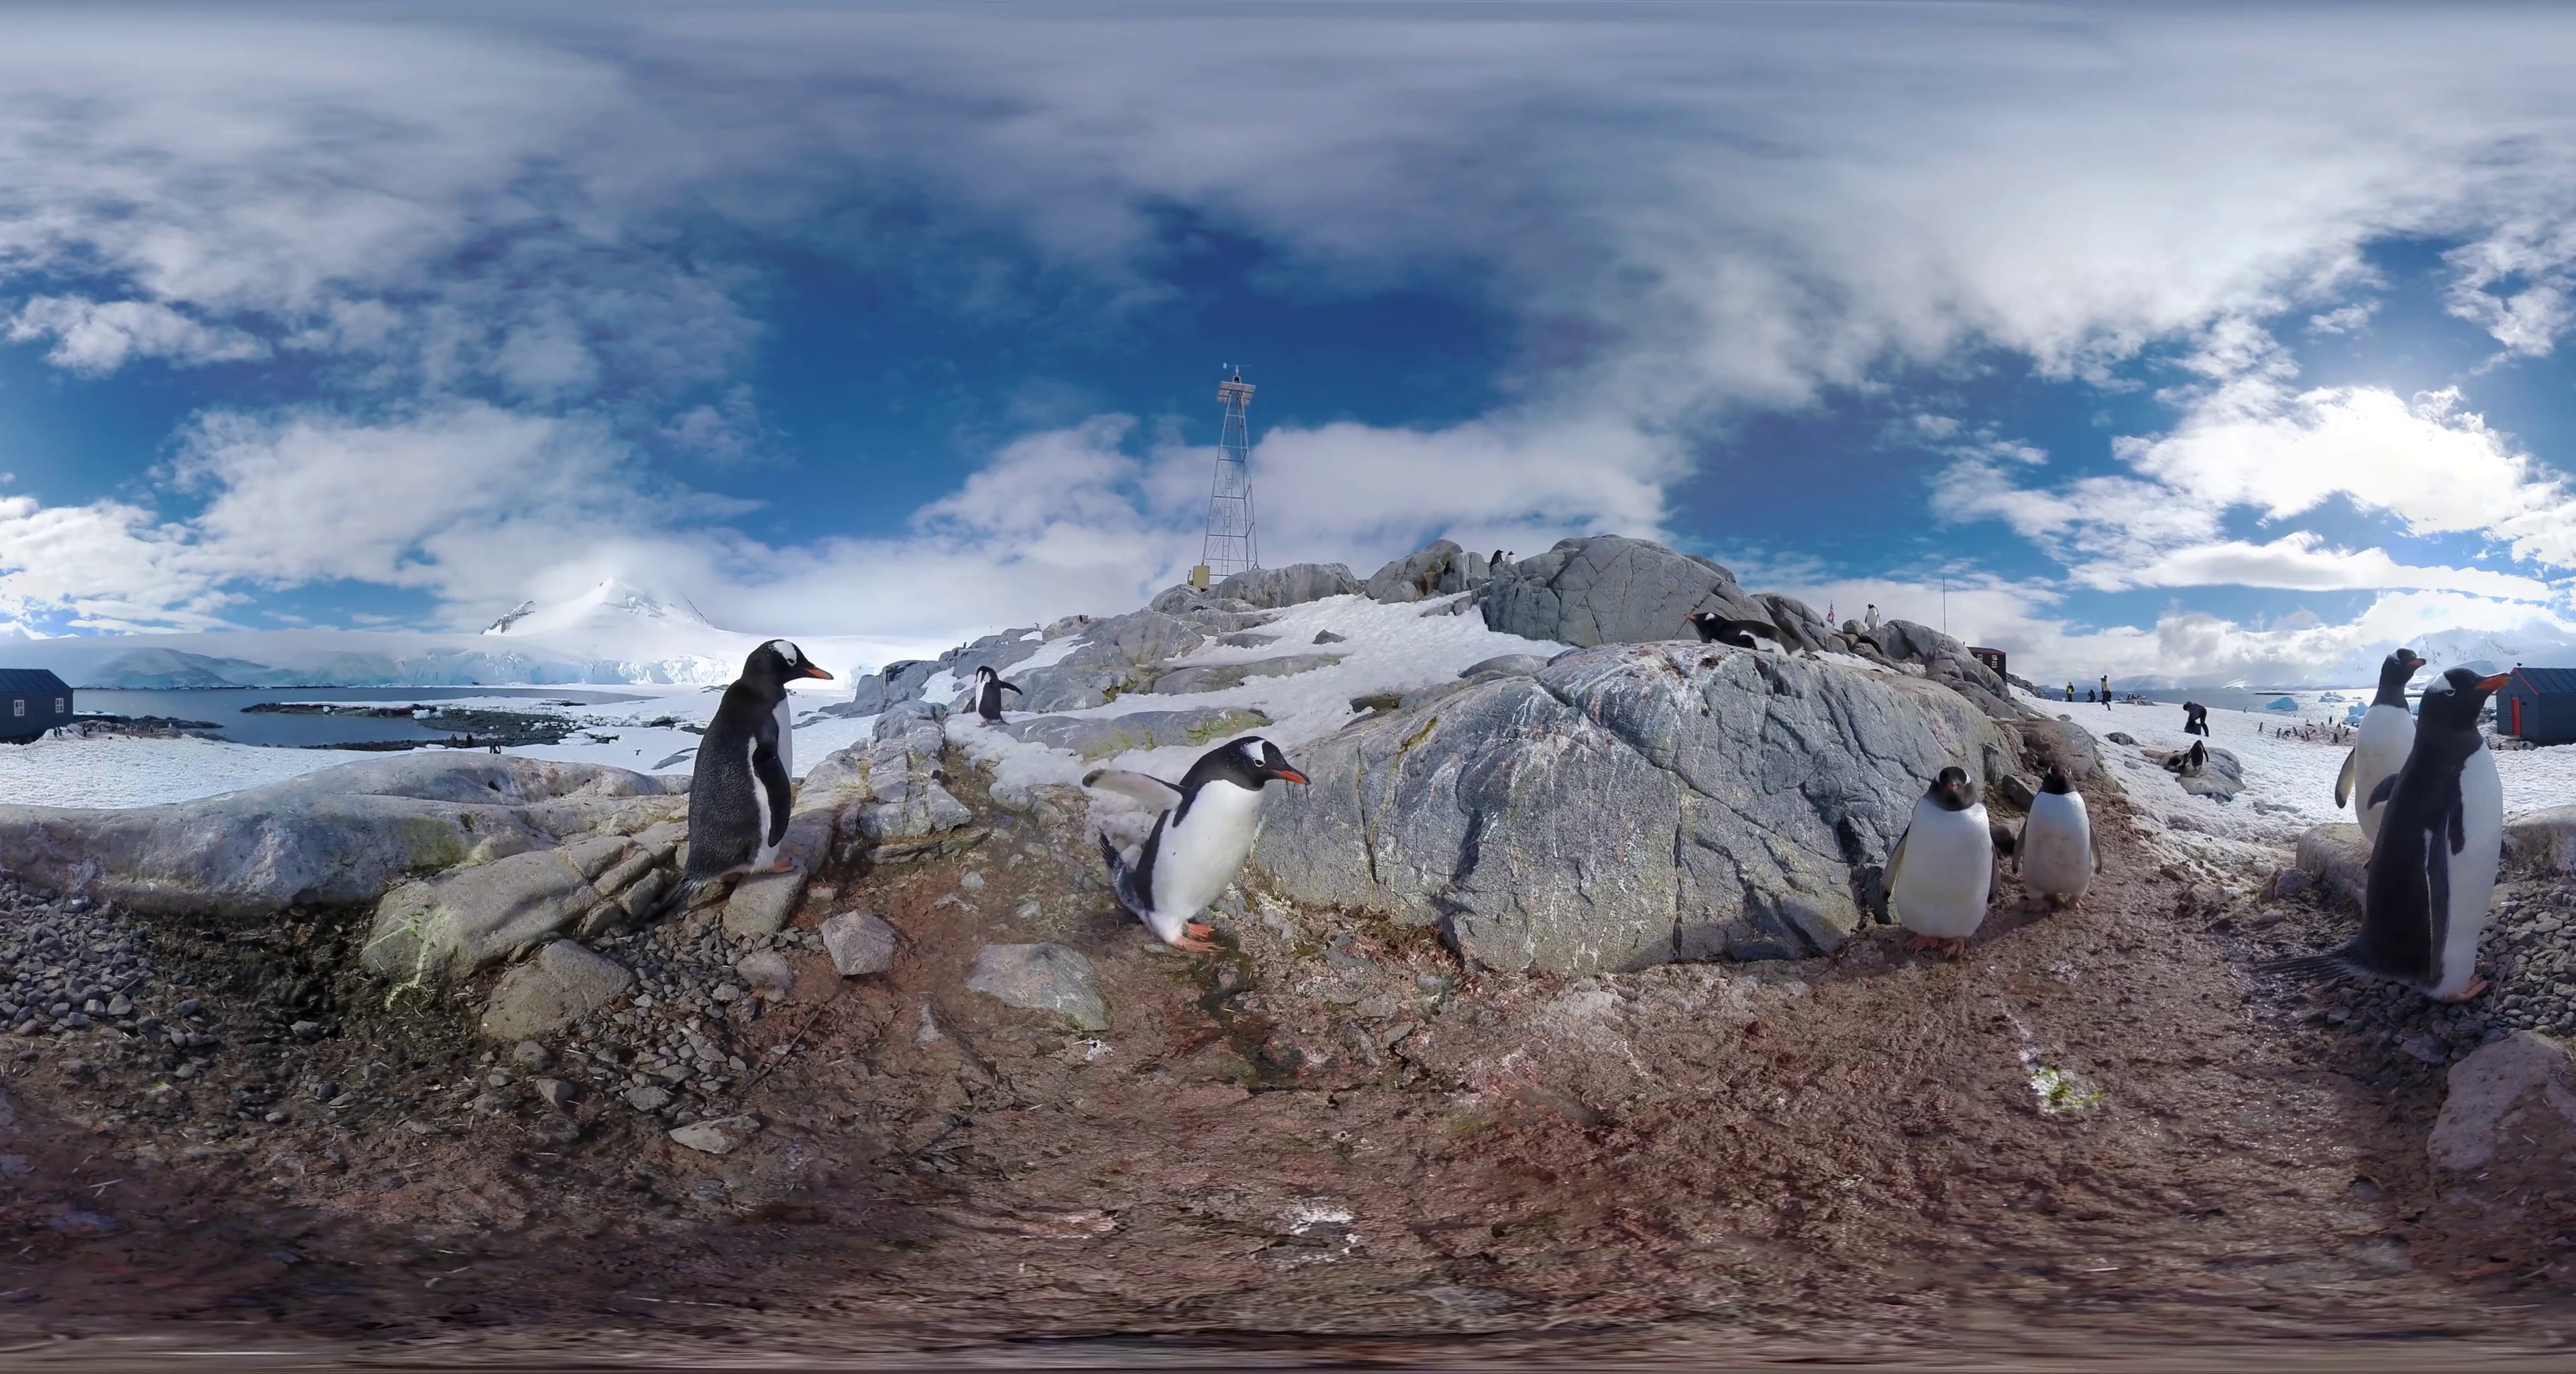
Referred object: a bending person

Referred object: the penguin with orange beak